Aquatic weed harvester

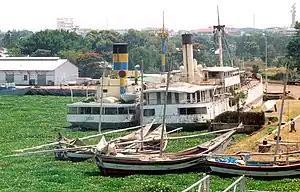
Water hyacinth growing in Lake Victoria at Kisumu

Mechanical weed harvesters are effective at clearing aquatic weeds and the machines provide immediate relief from nuisance vegetation that interfere with navigation and recreation. Aquatic plants contain nitrogen, phosphorus and potassium that is bound in the vegetation, by removing the plants the nutrients are also removed. Removal of the biomass (plant material) prevents the build-up of muck and sediment on the bottom of the lake that occurs from the rotting weeds. Mechanical harvesters can also be used to improve the fishery by leaving behind aquatic vegetation for food and habitat.